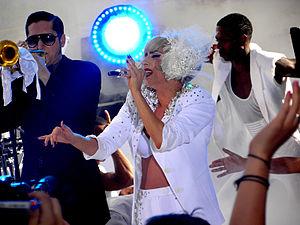
Bad Romance est une chanson de l’artiste américaine Lady Gaga. Il s’agit du premier single issu de son deuxième album studio, The Fame Monster. Le morceau est produit par le producteur marocain RedOne. Il est inspiré de la paranoïa que Gaga a vécu lors de sa première tournée, au début de 2009. Après le piratage de la version démo du morceau, Gaga interprète pour la première fois la chanson, lors de la semaine parisienne de la mode, au défilé printemps/été du styliste Alexander McQueen, le 6 octobre 2009. Cet événement est suivi par la sortie de la pochette officielle du single. Composée avec un tempo similaire aux précédents singles de Gaga, Bad Romance comporte une transition musicale parlée et des refrains. Le titre est écrit par Gaga lors de sa tournée The Fame Ball Tour et est associé à la musique allemande techno-house. Au niveau des paroles, elle évoque l’existence d'un amour avec son meilleur ami.